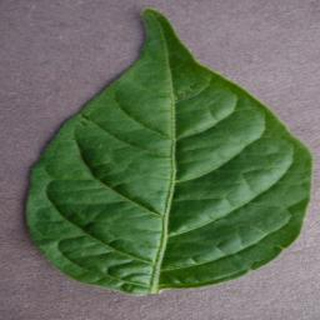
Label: healthy_bell_pepper